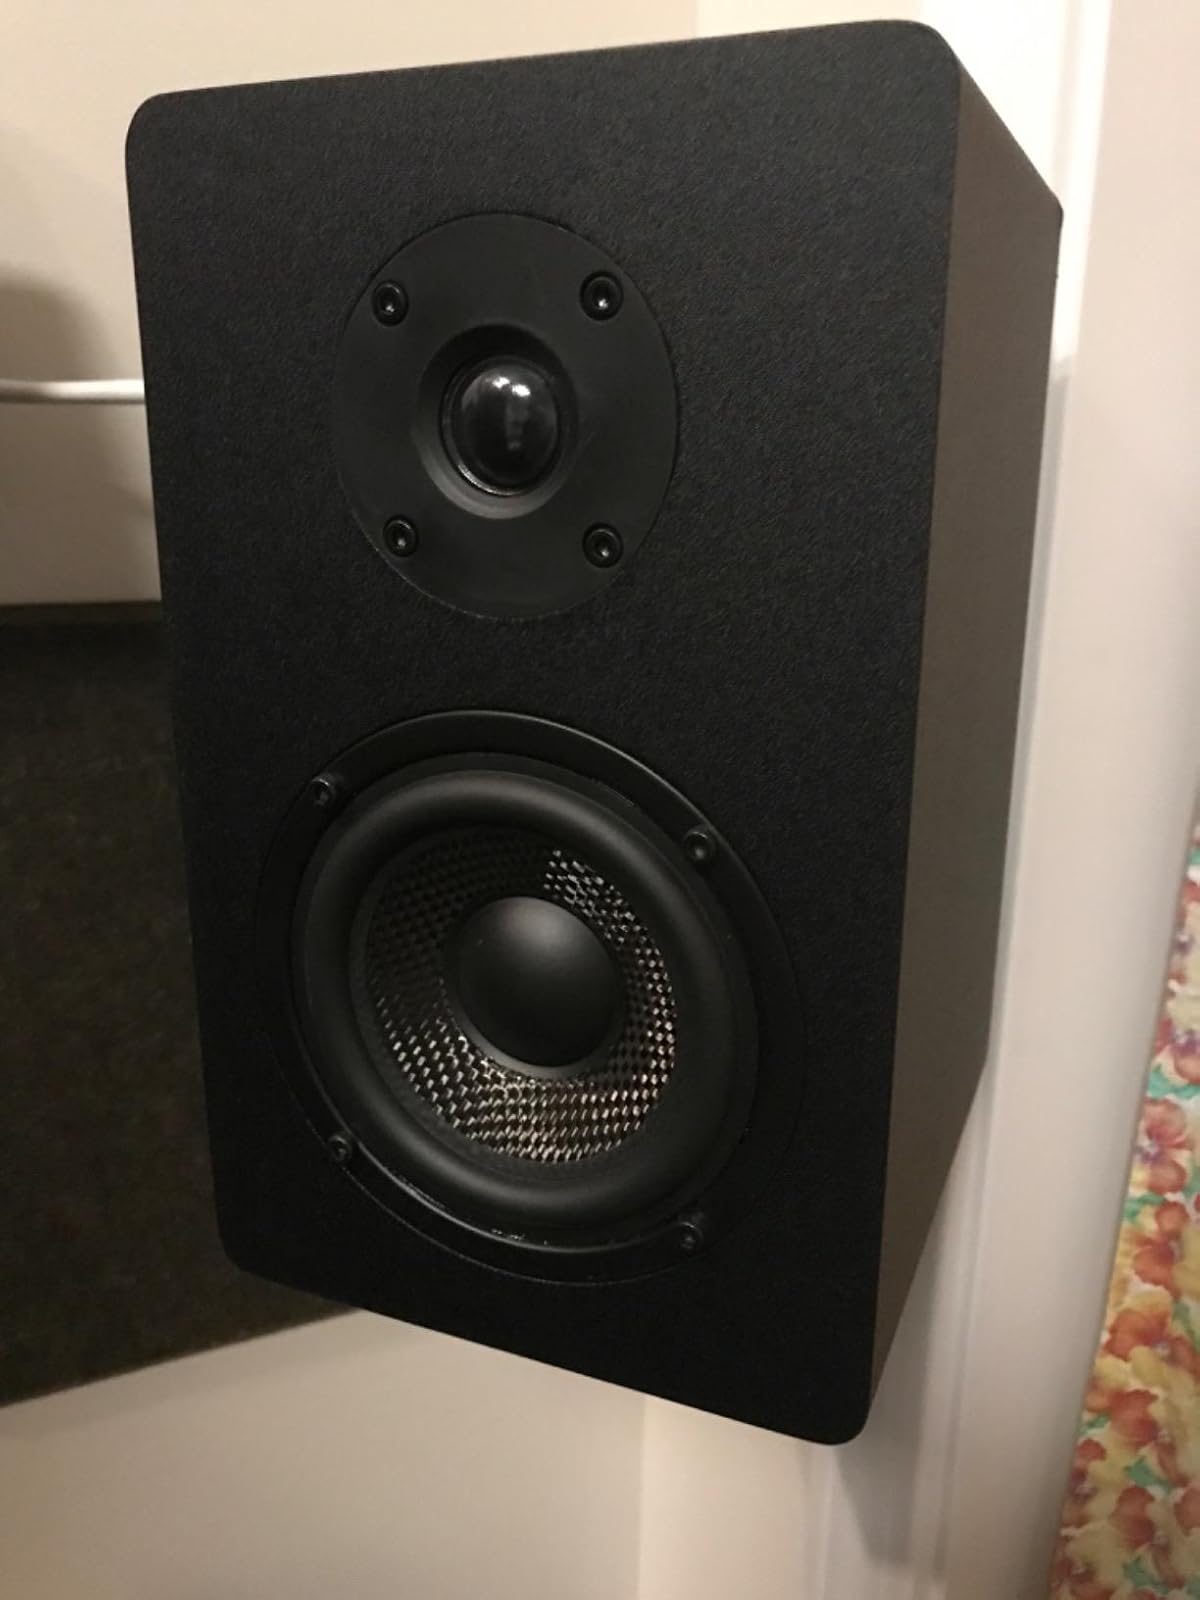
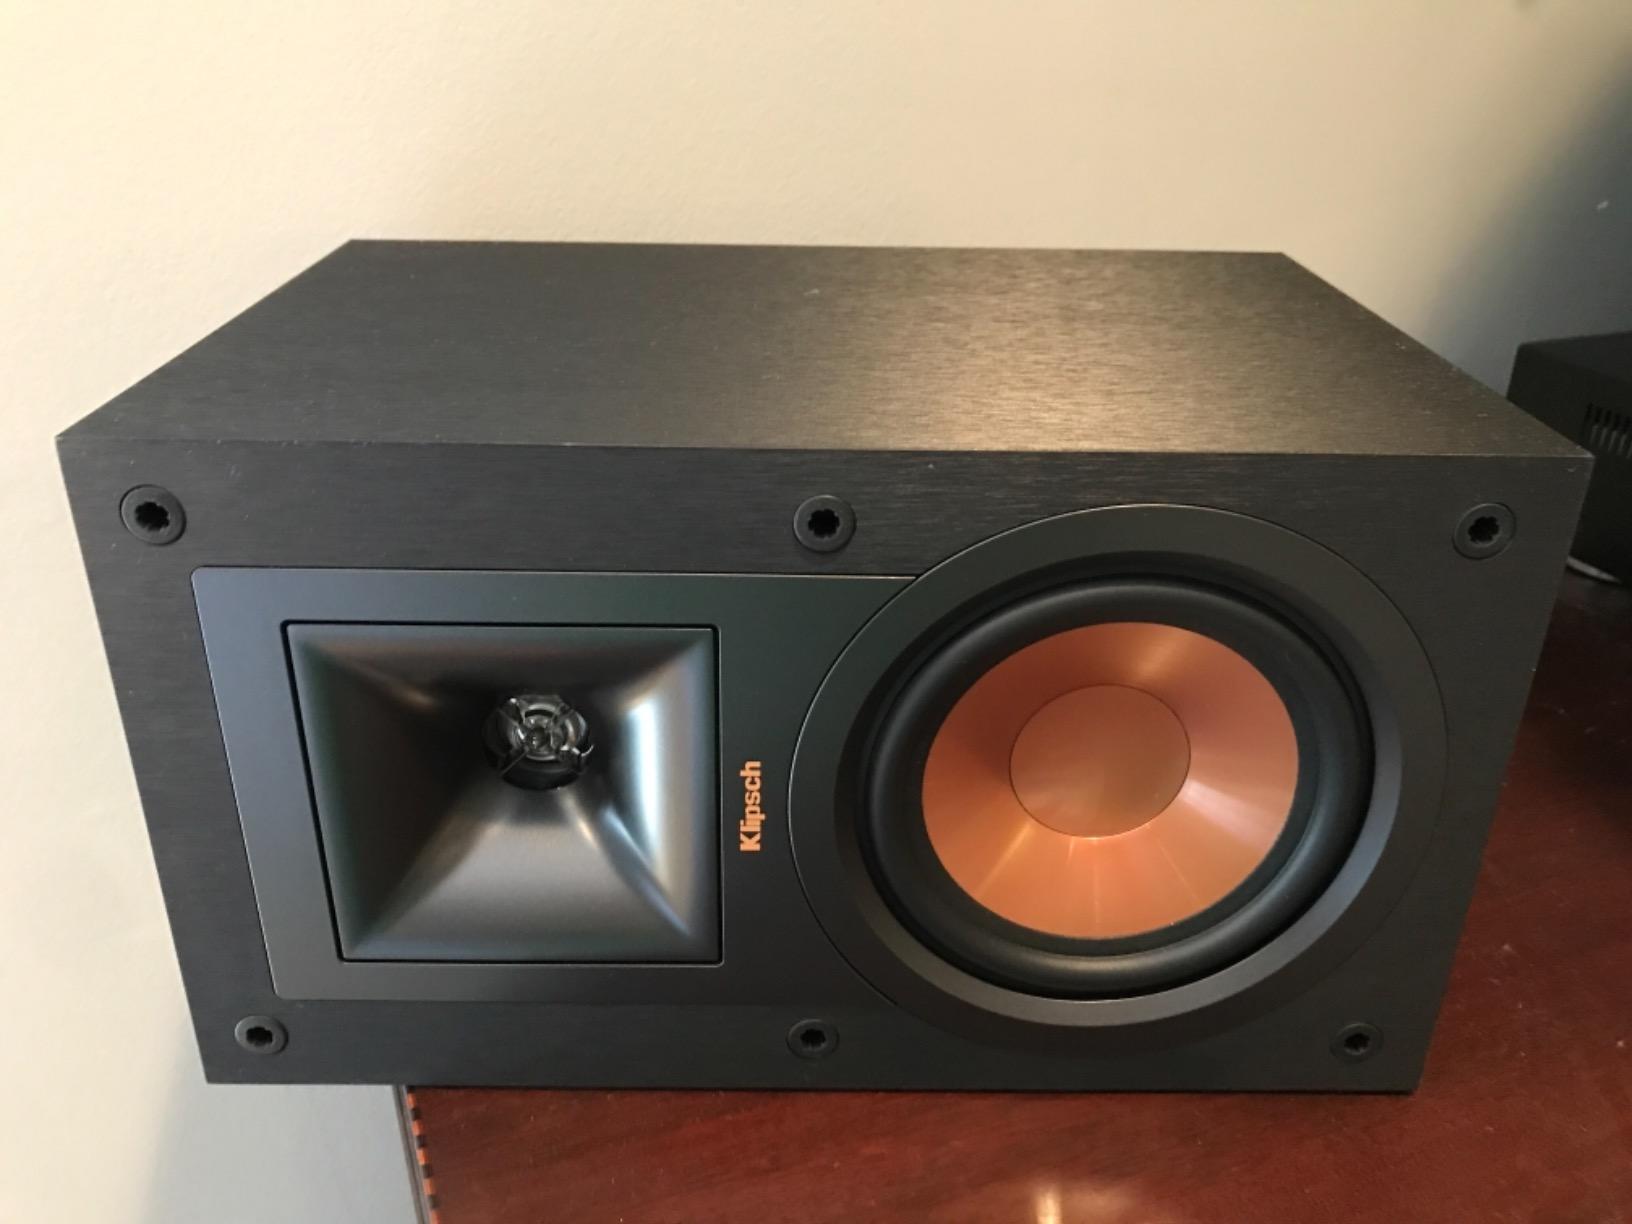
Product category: speaker
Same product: no